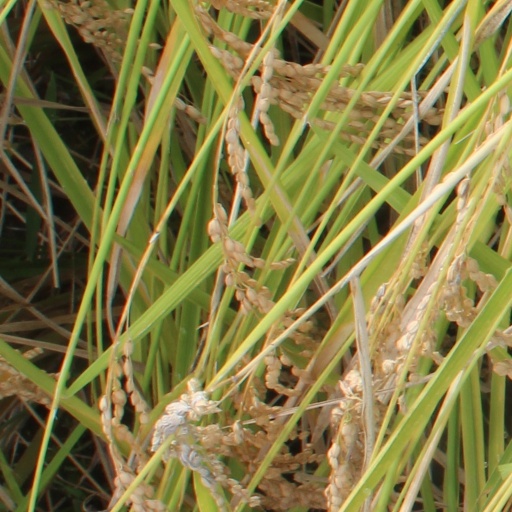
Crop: rice